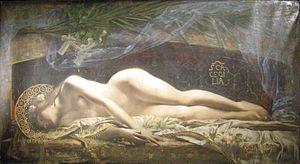
Sainte Cécile lors d'une exposition au Musée Thomas-Henry, Cherbourg-Octeville
Le musée des Beaux-Arts de Chartres, dans le département d'Eure-et-Loir, est le principal musée de la ville. Il bénéficie du label Musée de France. Situé dans l'ancien palais épiscopal classé monument historique avec un ensemble des XIIIᵉ, XVIIᵉ et XVIIIᵉ siècles, à côté de la célèbre cathédrale, il abrite une collection d'œuvres d'art variée : peintures, dessins, sculptures, objets d'arts, archéologie, mobilier, etc.
Adolphe Lalyre ou La Lyre, pseudonyme d’Adolphe Lalire, né à Rouvres-en-Woëvre en 1848 et mort à Courbevoie en 1933, est un peintre français.
Chartres est une commune française, préfecture du département d'Eure-et-Loir, dans la région Centre-Val de Loire. La ville se situe à environ quatre-vingt-dix kilomètres de Paris. Elle est surnommée « Capitale de la lumière et du parfum ».